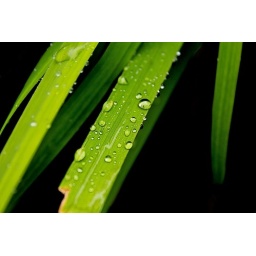
Watery leaf (notice the black background and the sharpness of the water droplets in the center